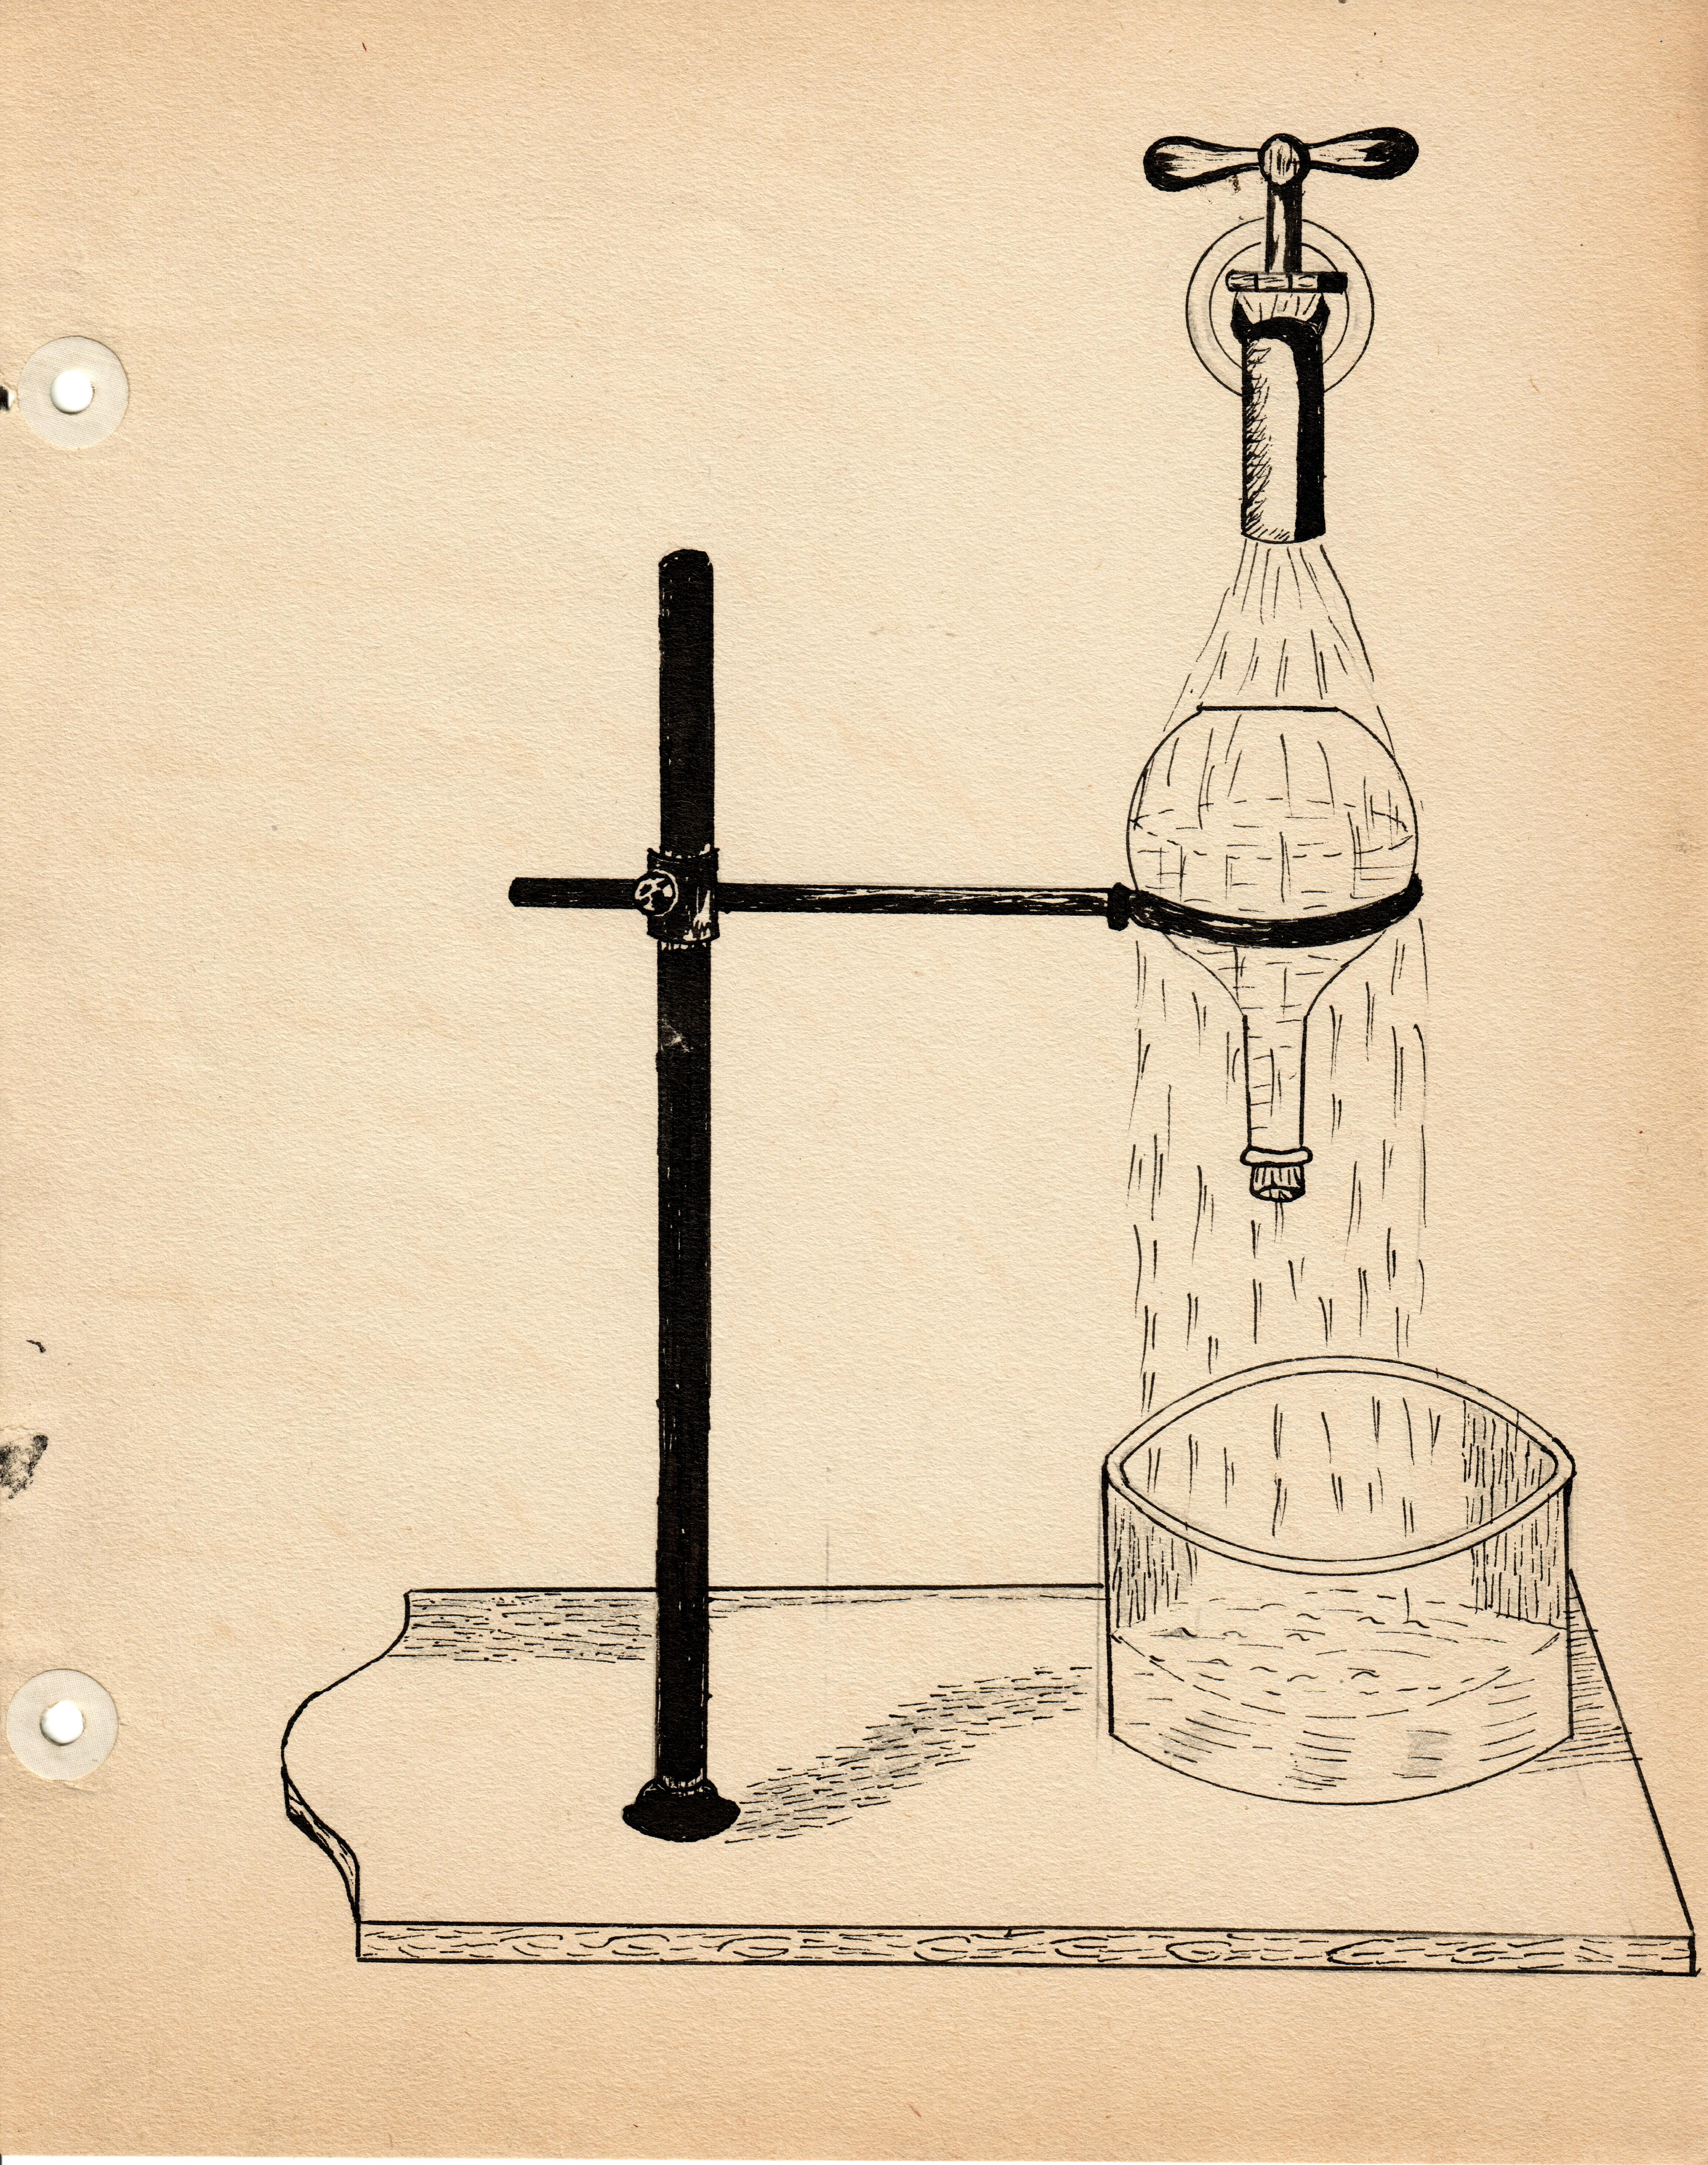
Expansion Experiment
Specialty: lab-equipment